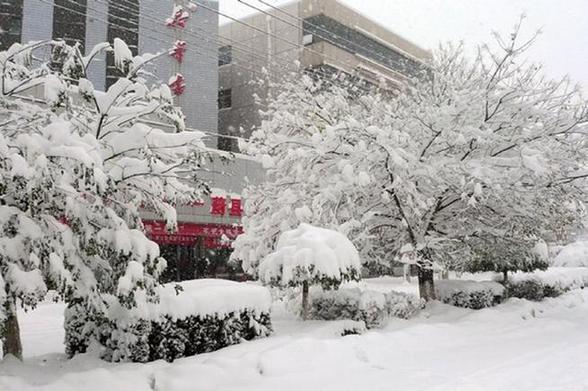
Weather: snow or frosty